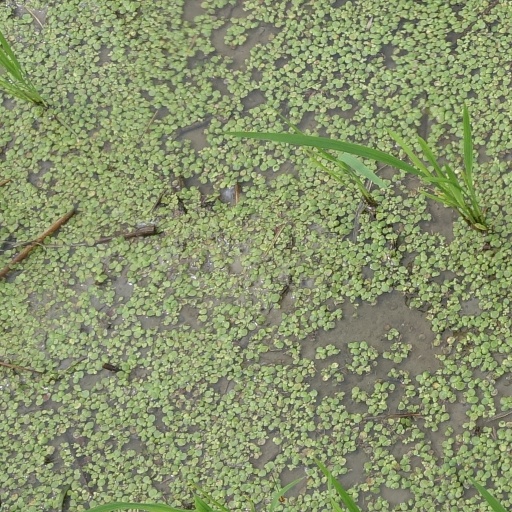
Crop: rice